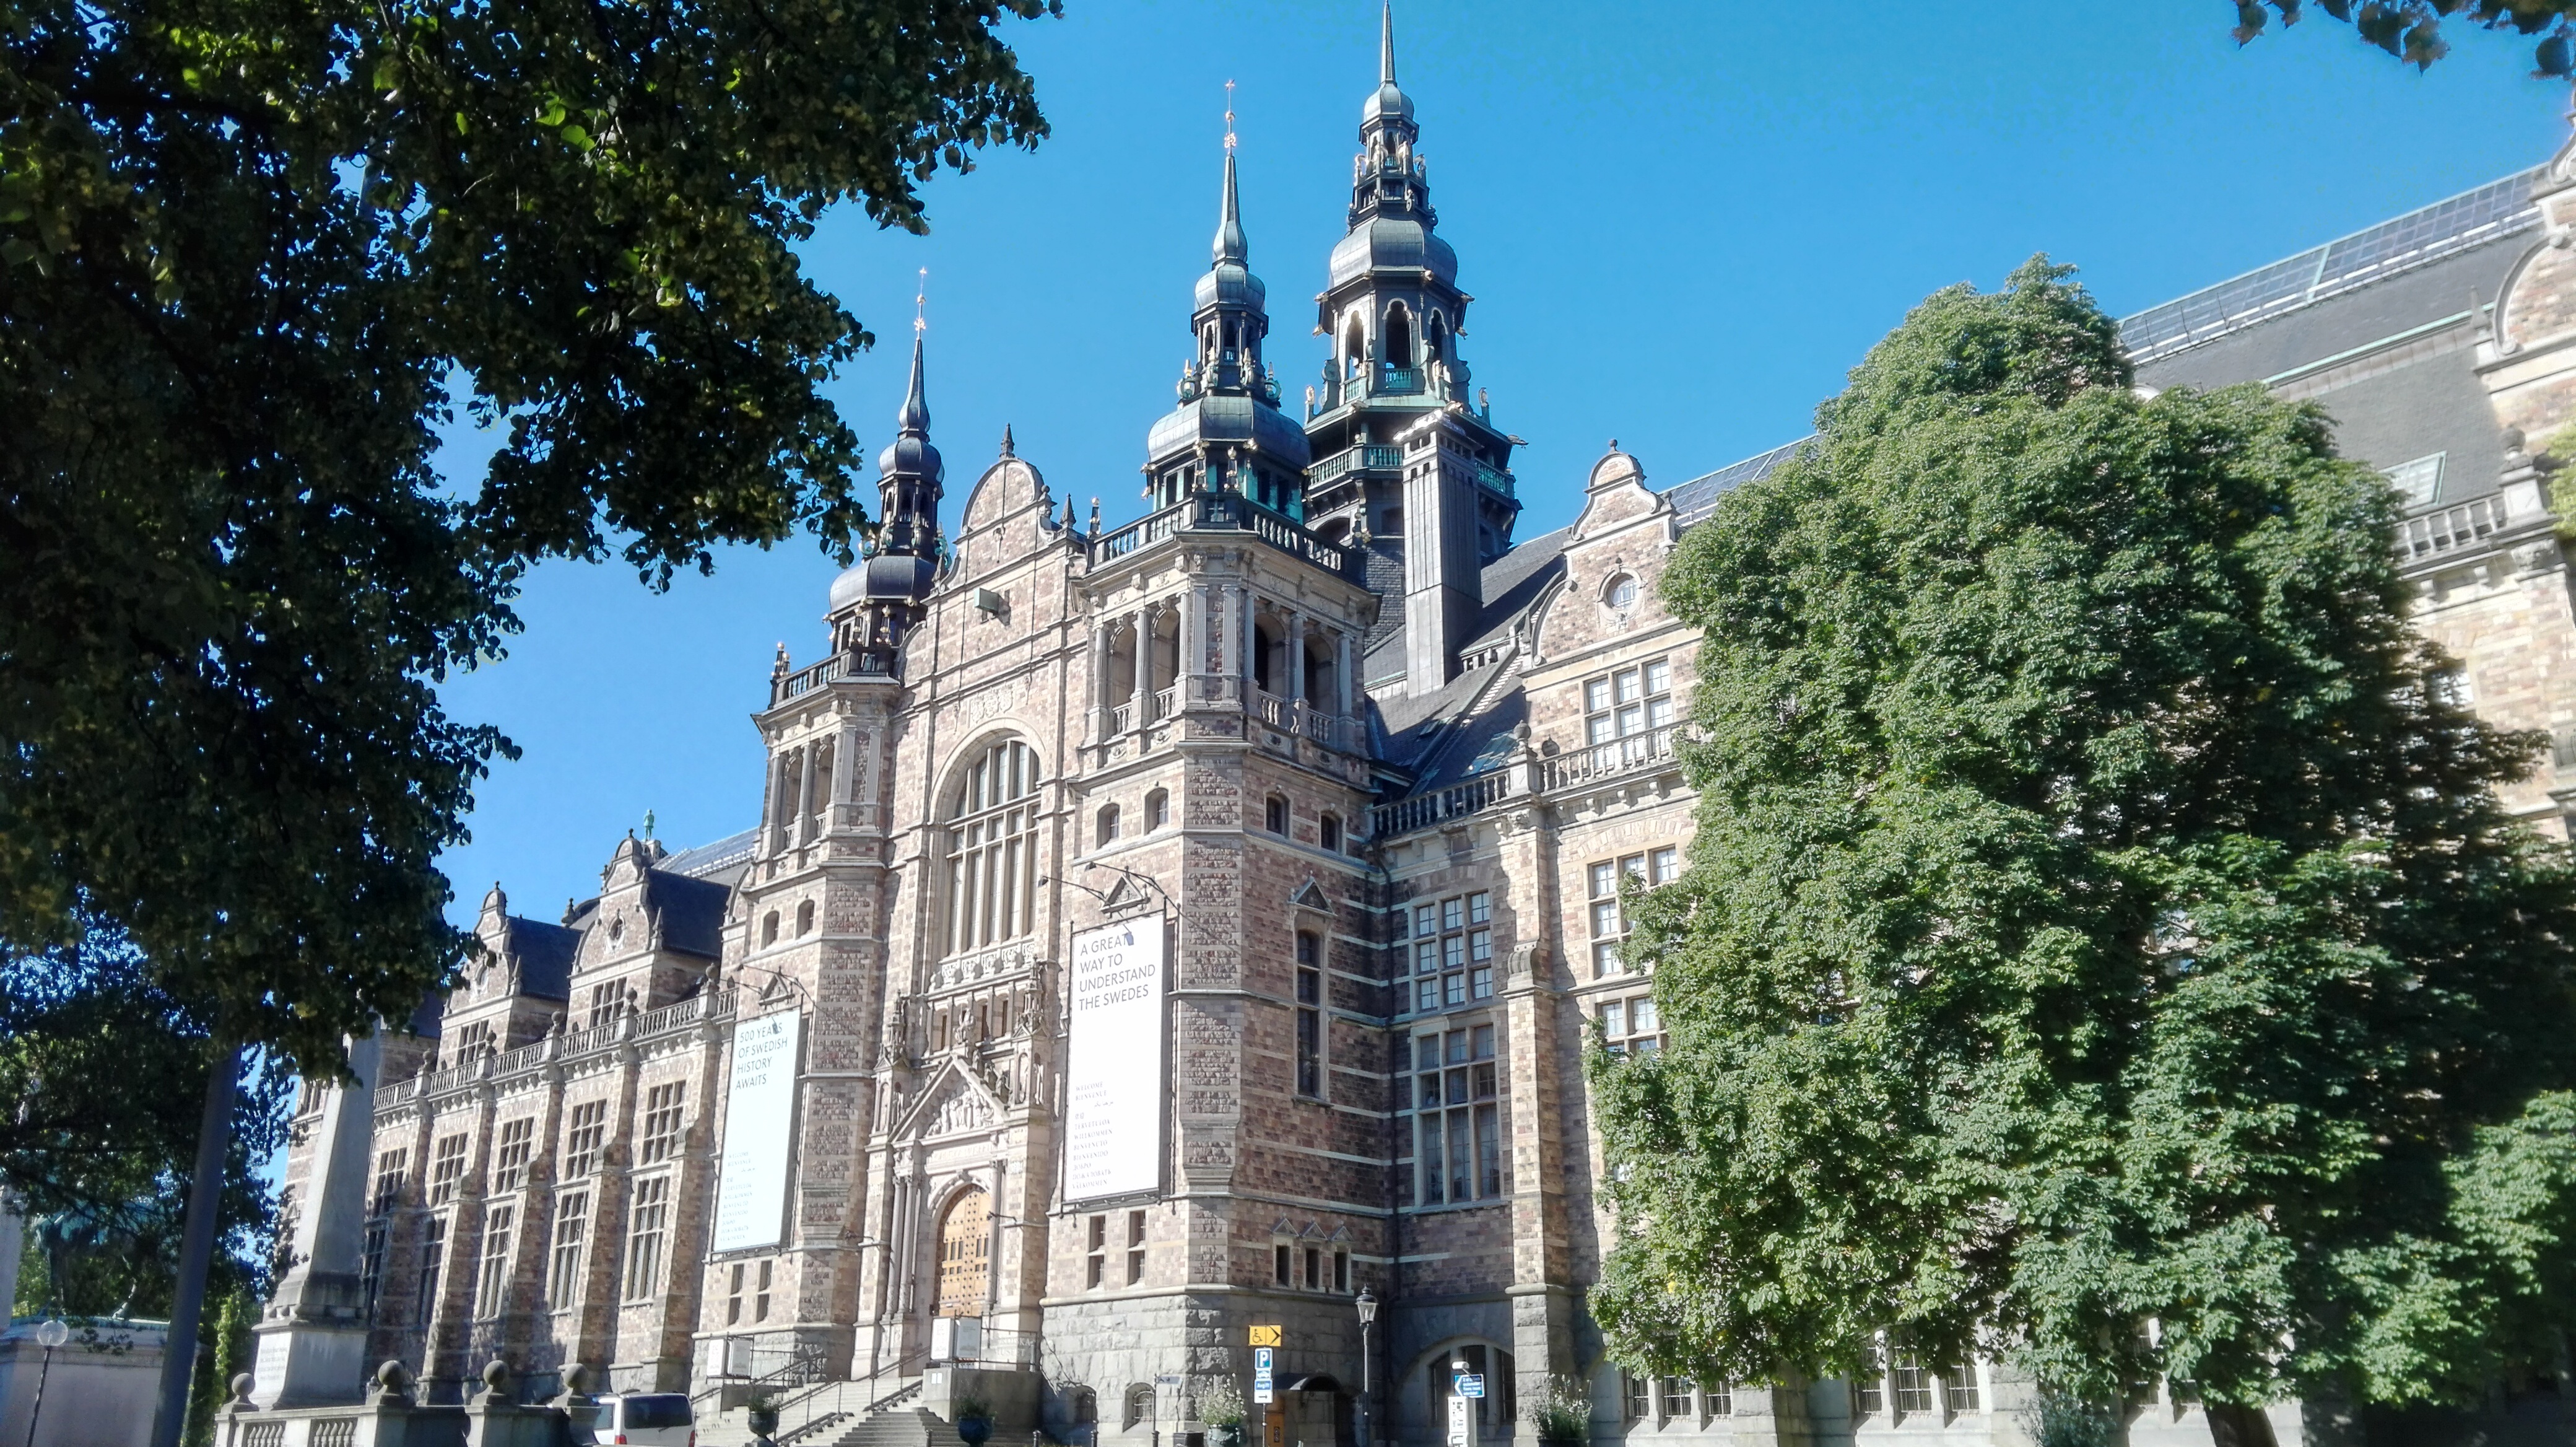
architecture, building, chateau, plaza, landmark, facade, church, cathedral, place of worship, spire, estate, stockholm, gothic architecture, tours, historic site